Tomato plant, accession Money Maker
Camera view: tilt-top (135 deg); turntable rotation: 0 degrees
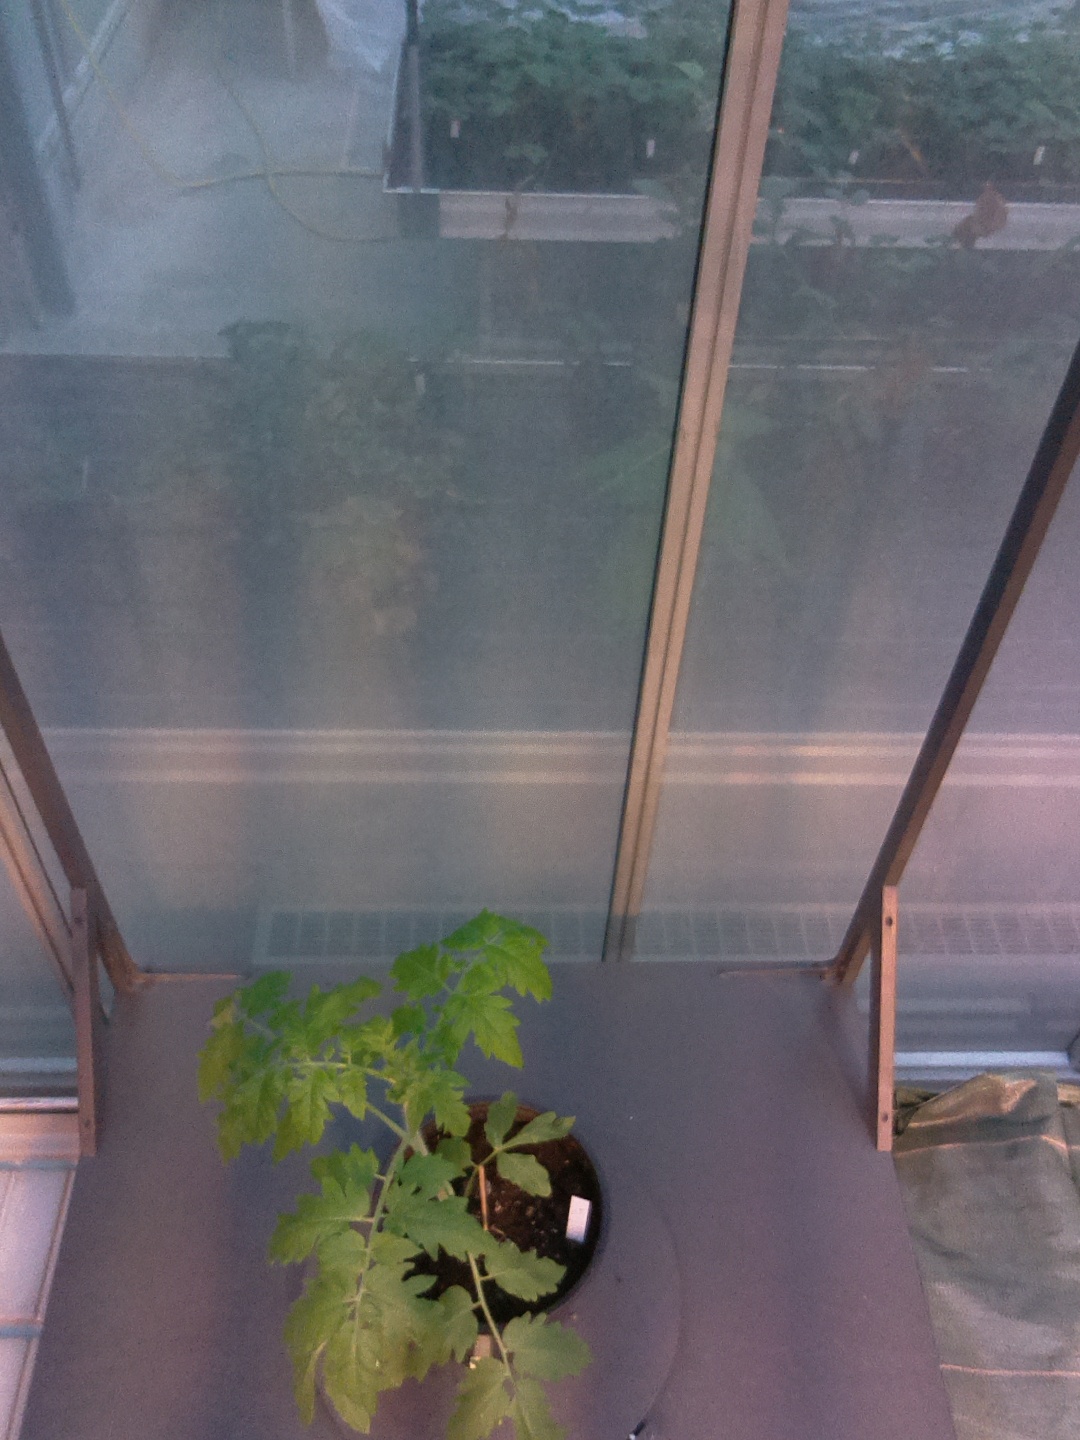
BBCH growth stage 13: 6 of true leaves visible